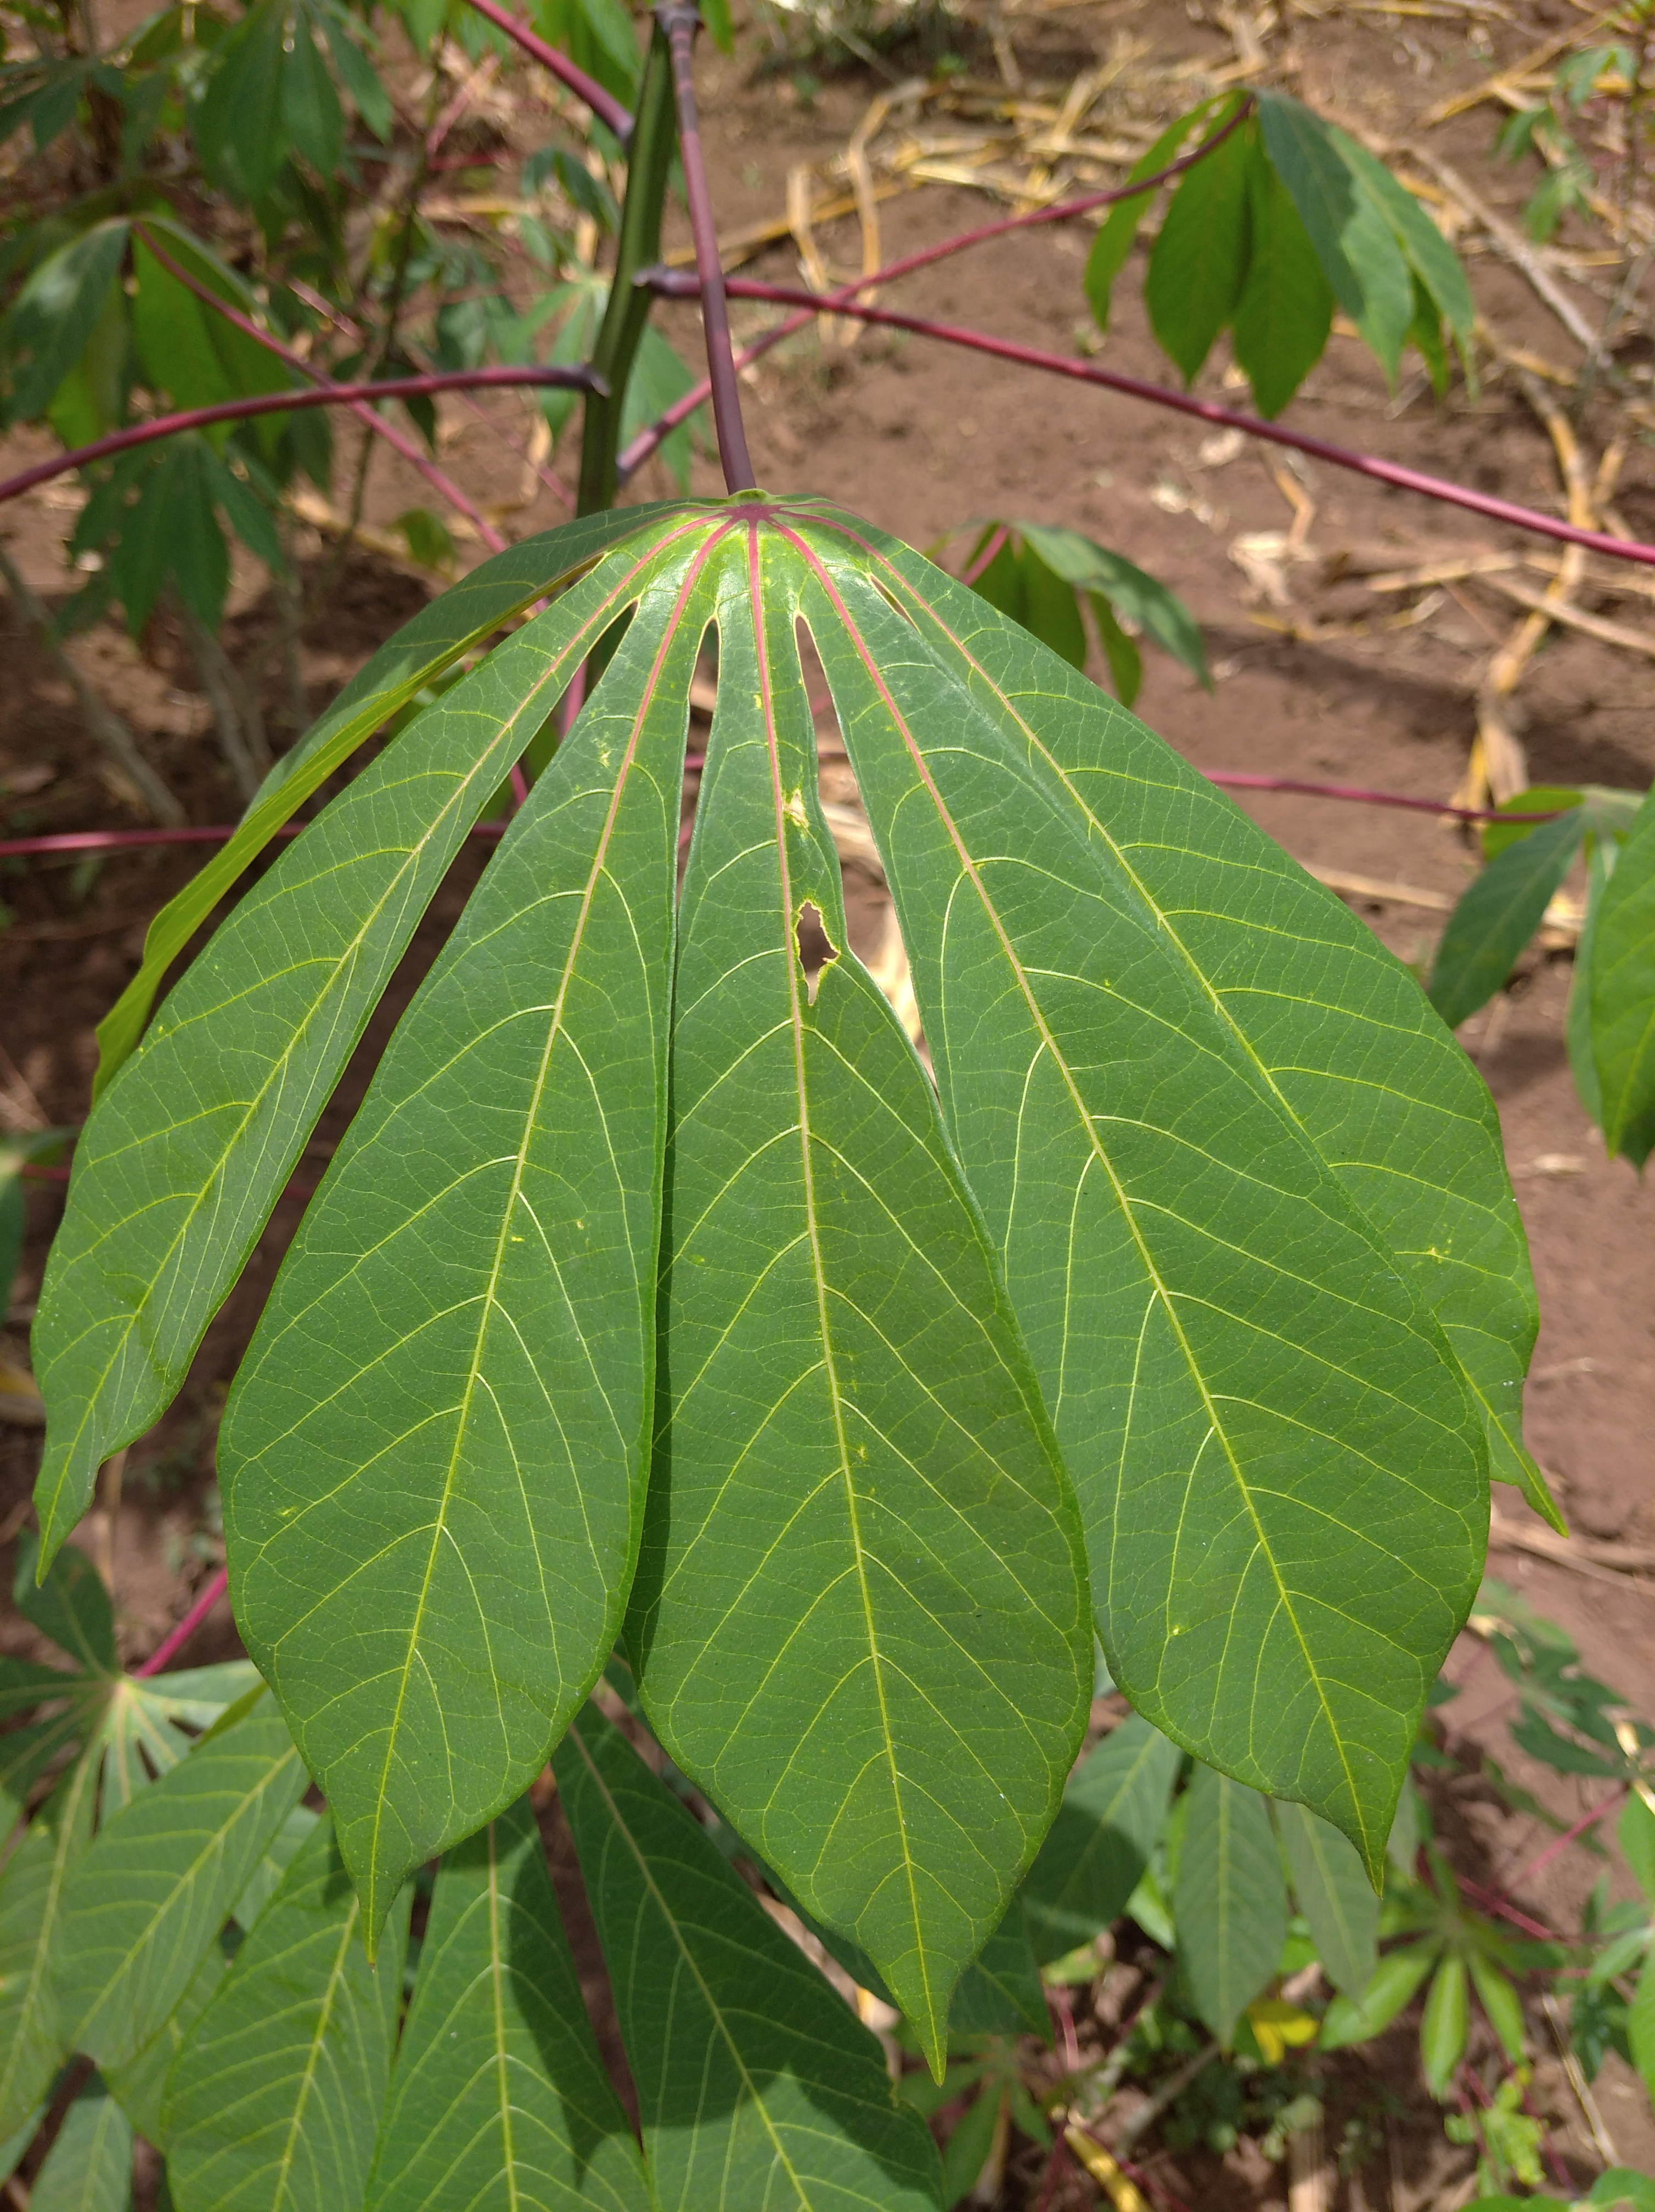
Label: healthy